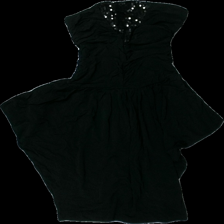
View: front
Type: Dress
Category: Ladies
Brand: Not in the list
Brand text on label: axara
Colors: Black
Material: 58% cotton 42% viscose
Pattern: Glitter
Cut: Regular
Size: M
Season: All
Damage location: top center
Damage 2 location: top left
Damage 3 location: top left
Price range: 100-150
Recommended usage: Reuse
Description: svart klänning med glitter fram